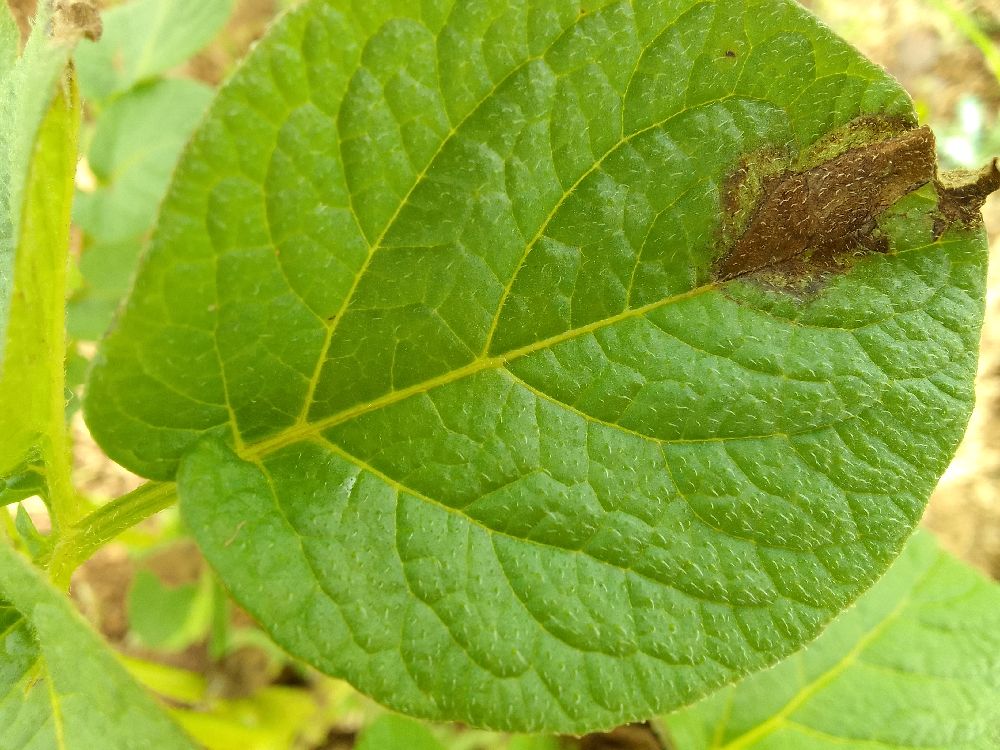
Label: Late blight